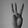
ASL letter: W